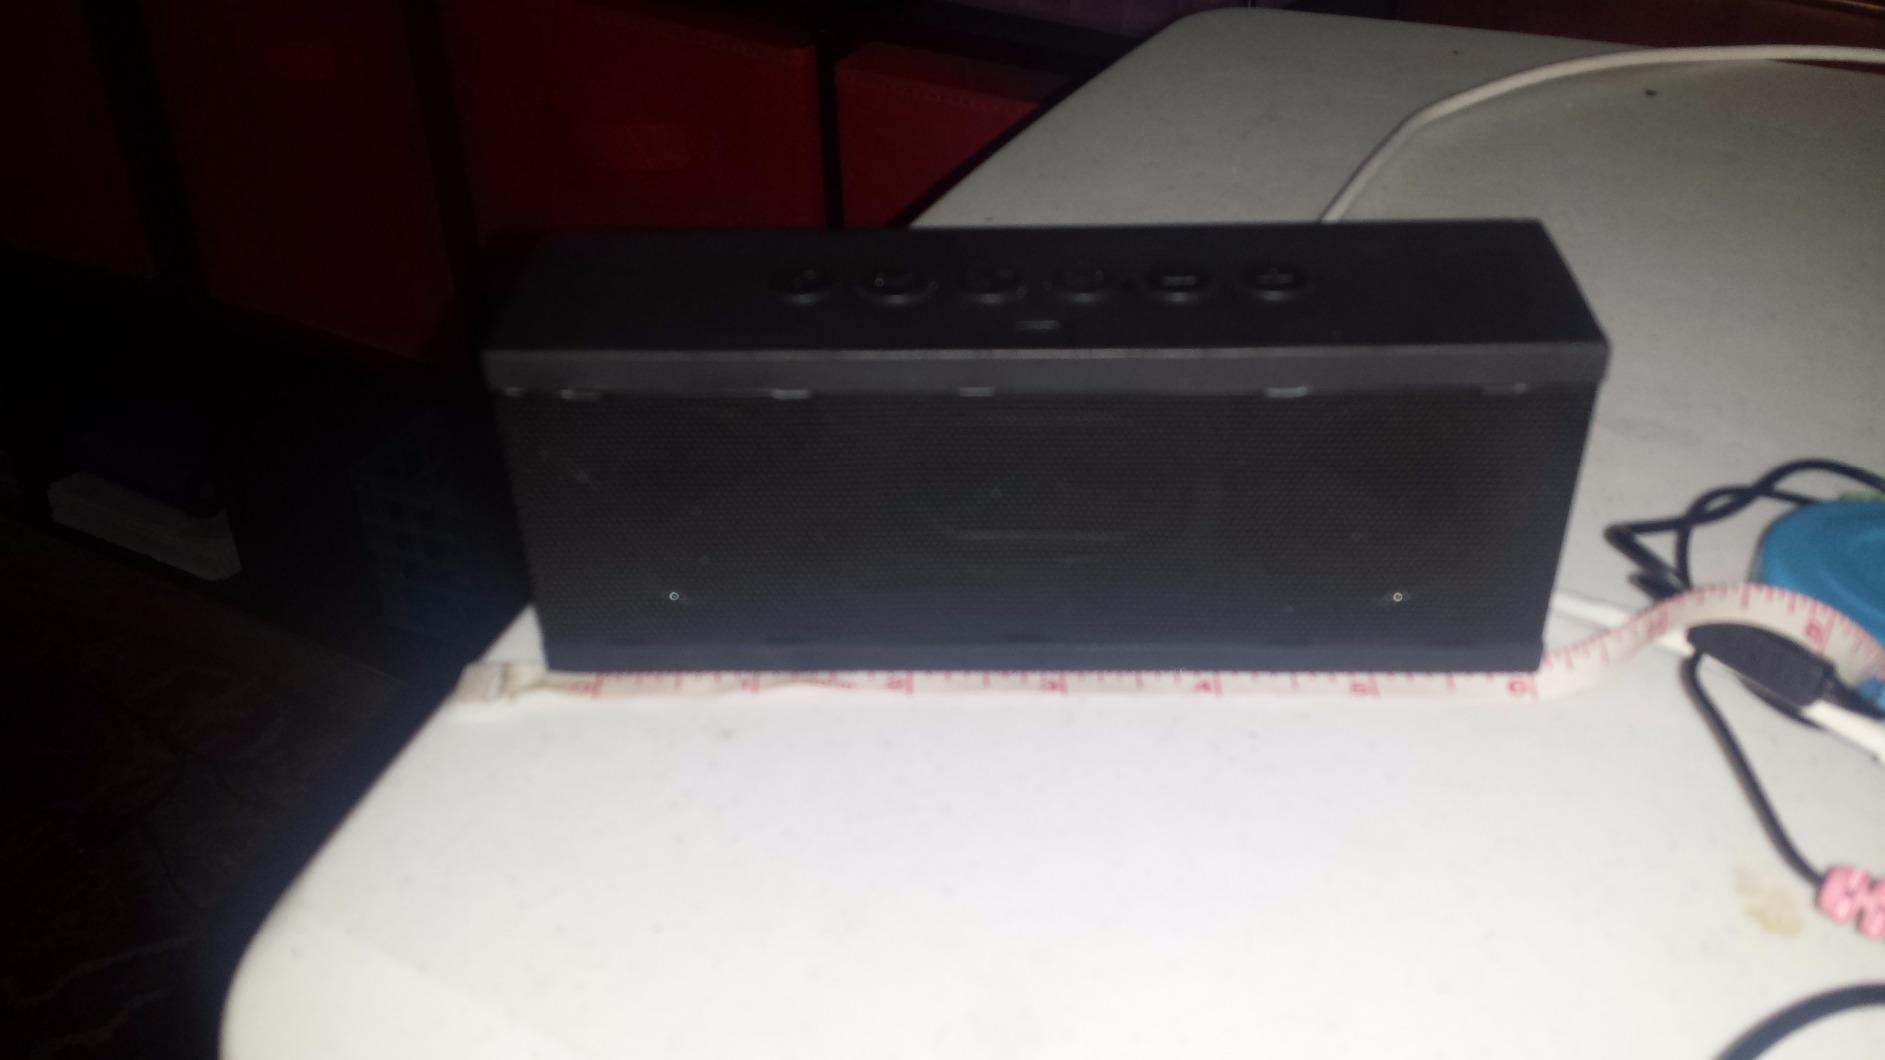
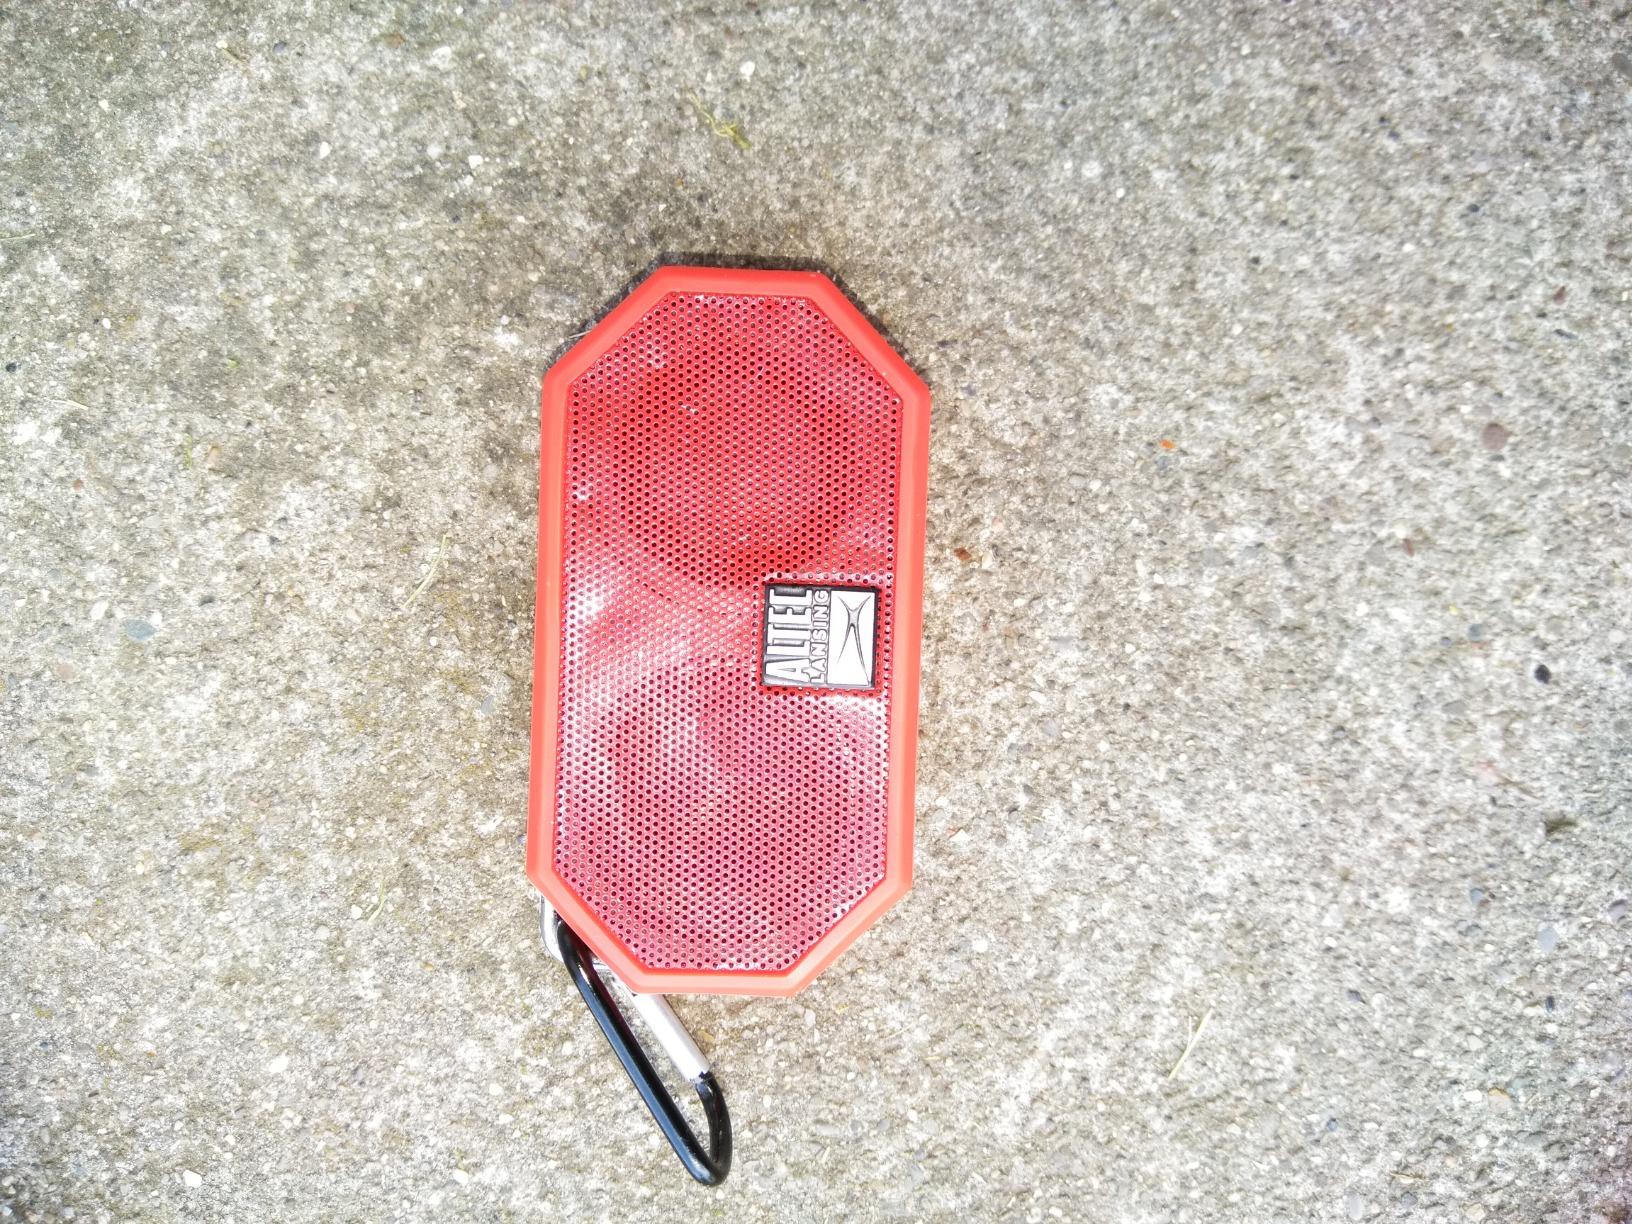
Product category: speaker
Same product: no